2010–11 Newcastle United F.C. season

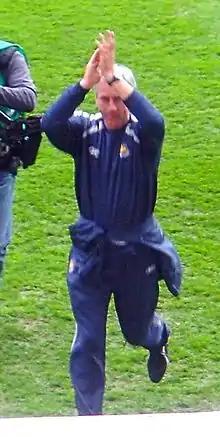
Alan Pardew

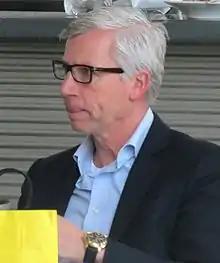
Alan Pardew in February 2012

The kit designer will be Puma and the sponsor will be Northern Rock. Leaks were released earlier in May showing a new black and white home kit, a blue away kit and a white third kit. These leaks were confirmed on 18 June 2010.